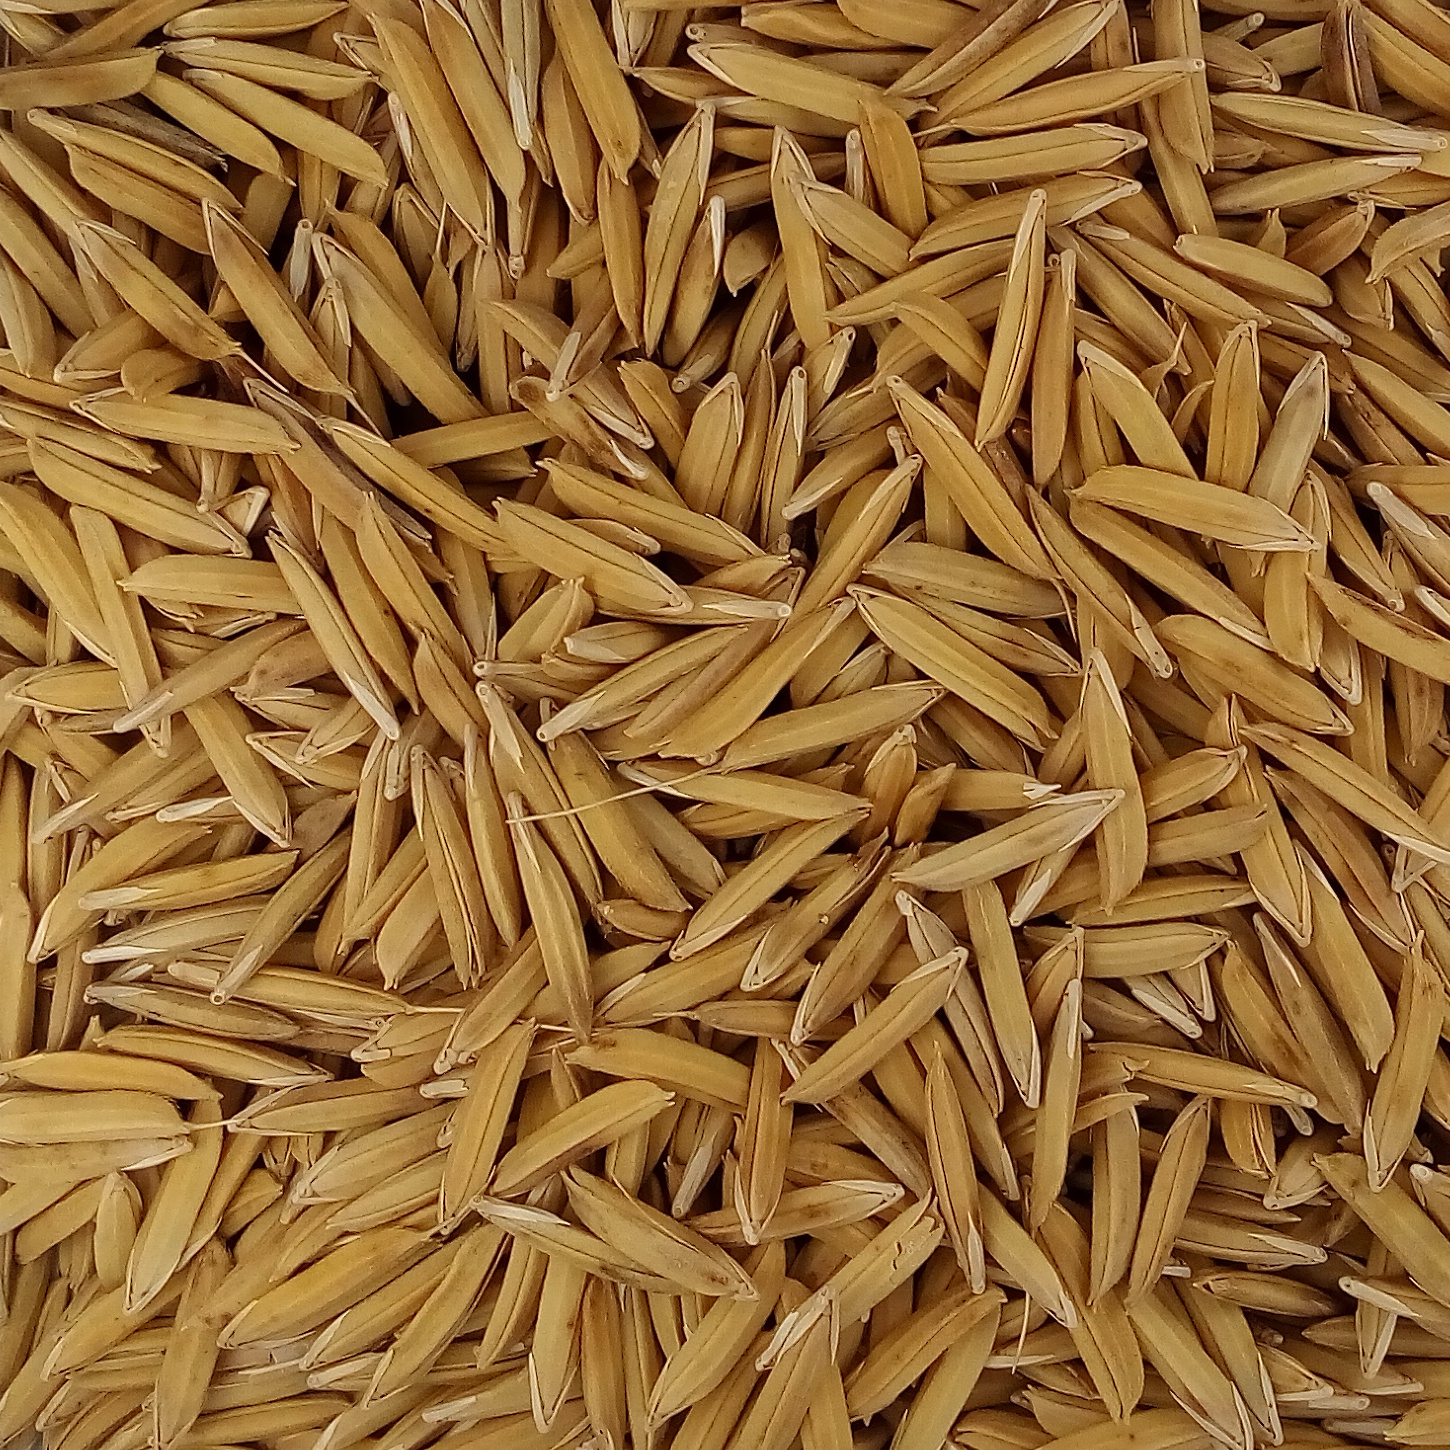
Rice seed variety: 1121